Arundo donax

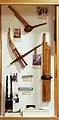
Sets of free reed aerophones

"Arundo donax" is a tall, perennial grass in the subfamily Arundinoideae, characterised by C3 photosynthesis. The stems produced during the first growing season are unbranched and photosynthetic. In the Mediterranean, where a temperate climate is characterized by warm and dry summer and mild winter, new shoots of giant reed emerge around March, growing rapidly in June and July and producing stems and leaves. From late July the lower leaves start to dry, depending on seasonal temperature patterns. Drying accelerates during autumn when anthesis occurs from the beginning of October to the end of November. In this phenological stage moisture content falls significantly. In the low temperatures of winter giant reed stops its growth; regrowth occurs in springtime. Giant reed behaves as an annual in Central Europe where soil temperatures are low, due to poor freeze tolerance of the rhizomes.